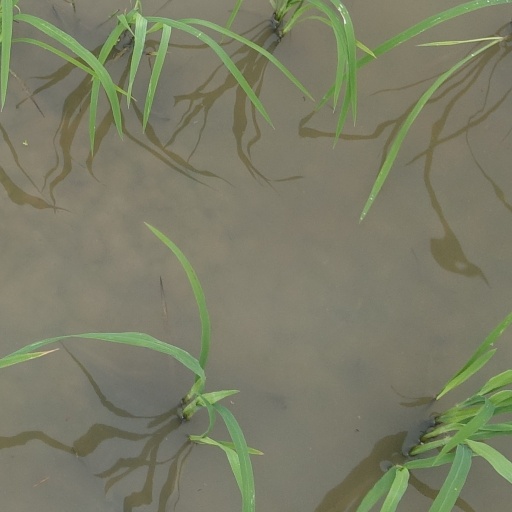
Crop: rice